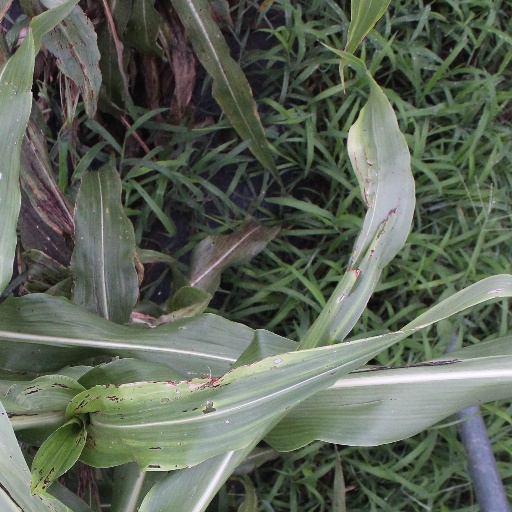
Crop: sorghum